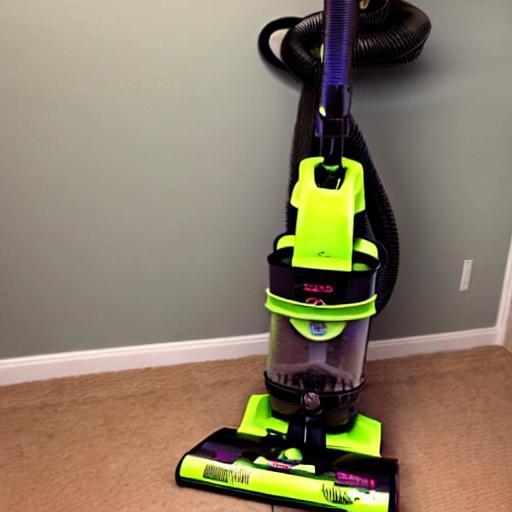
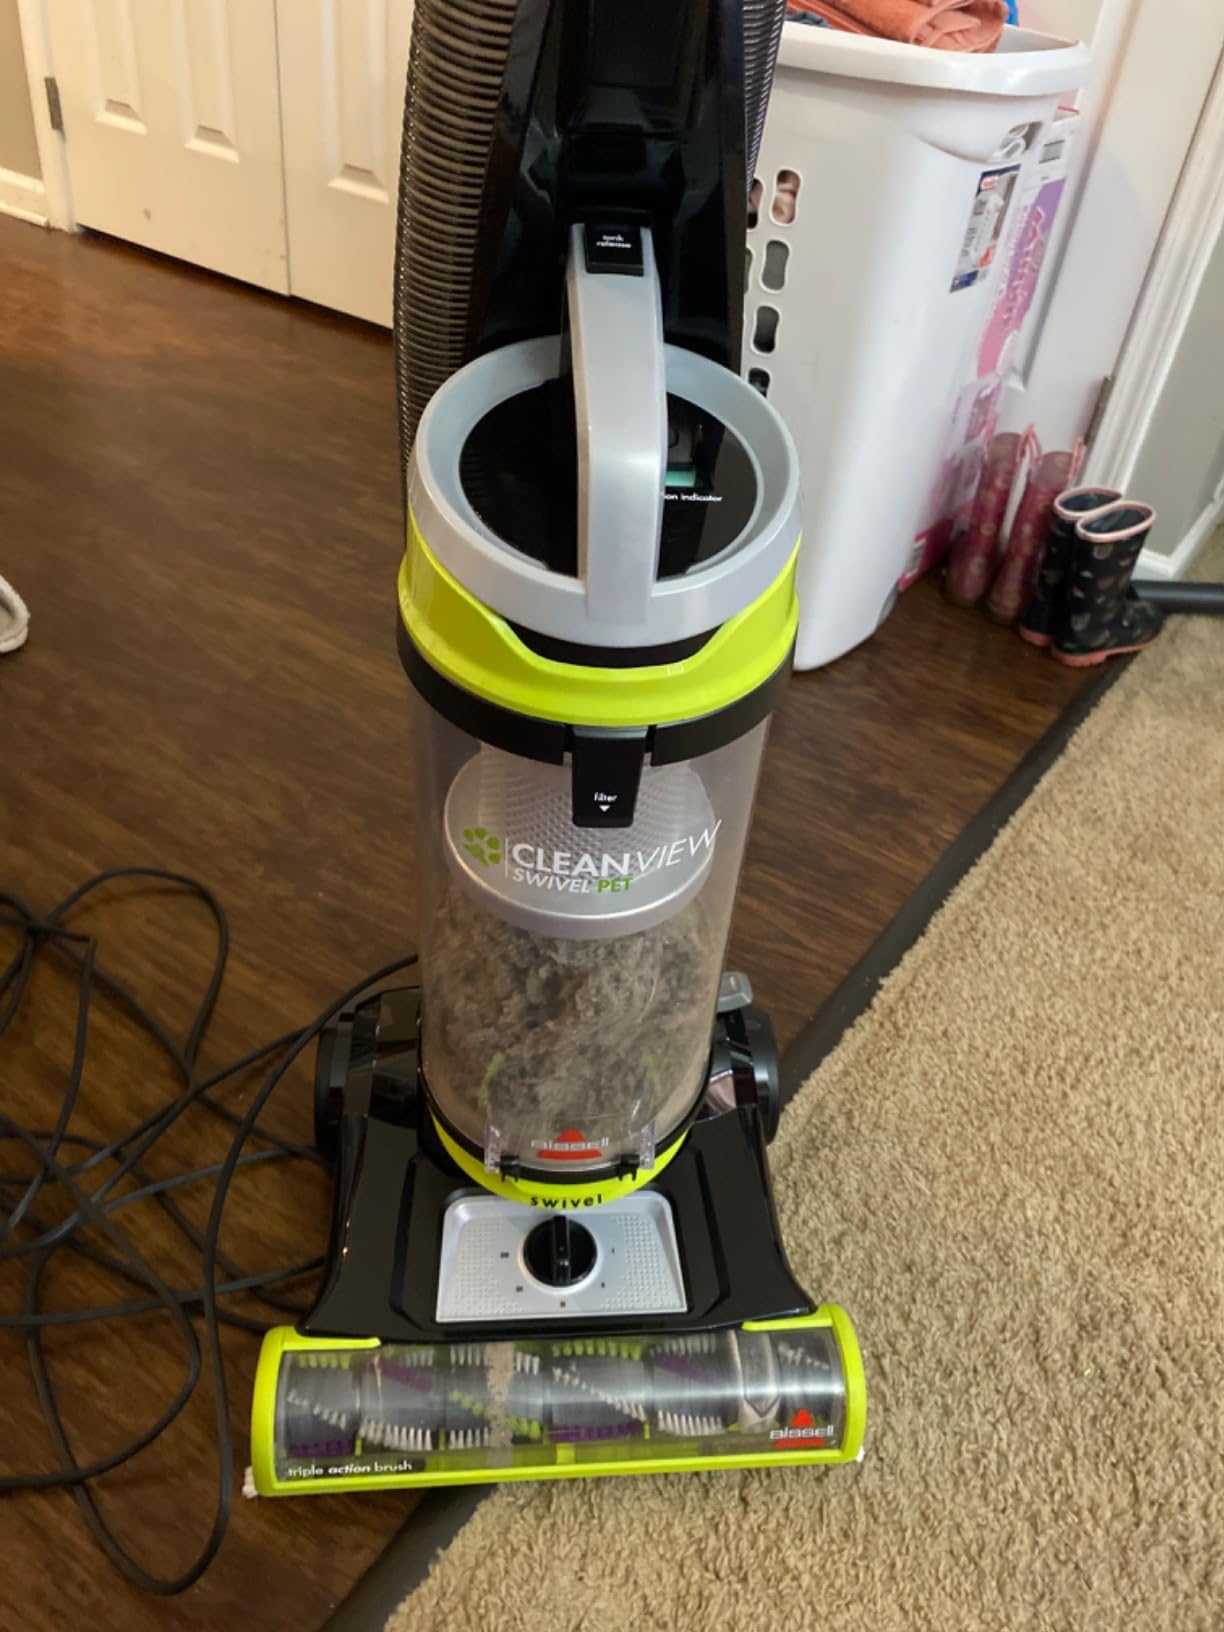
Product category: items_vacuum
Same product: no